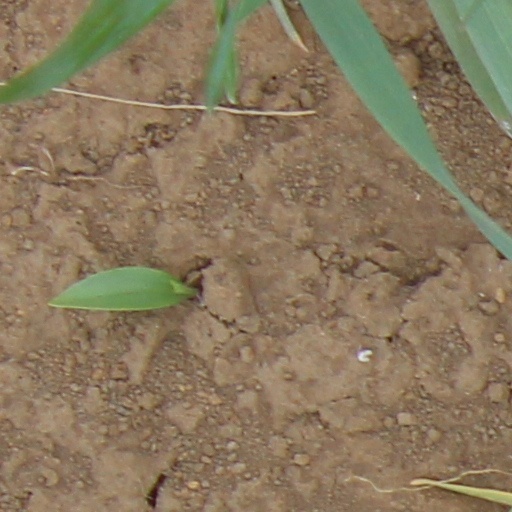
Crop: wheat